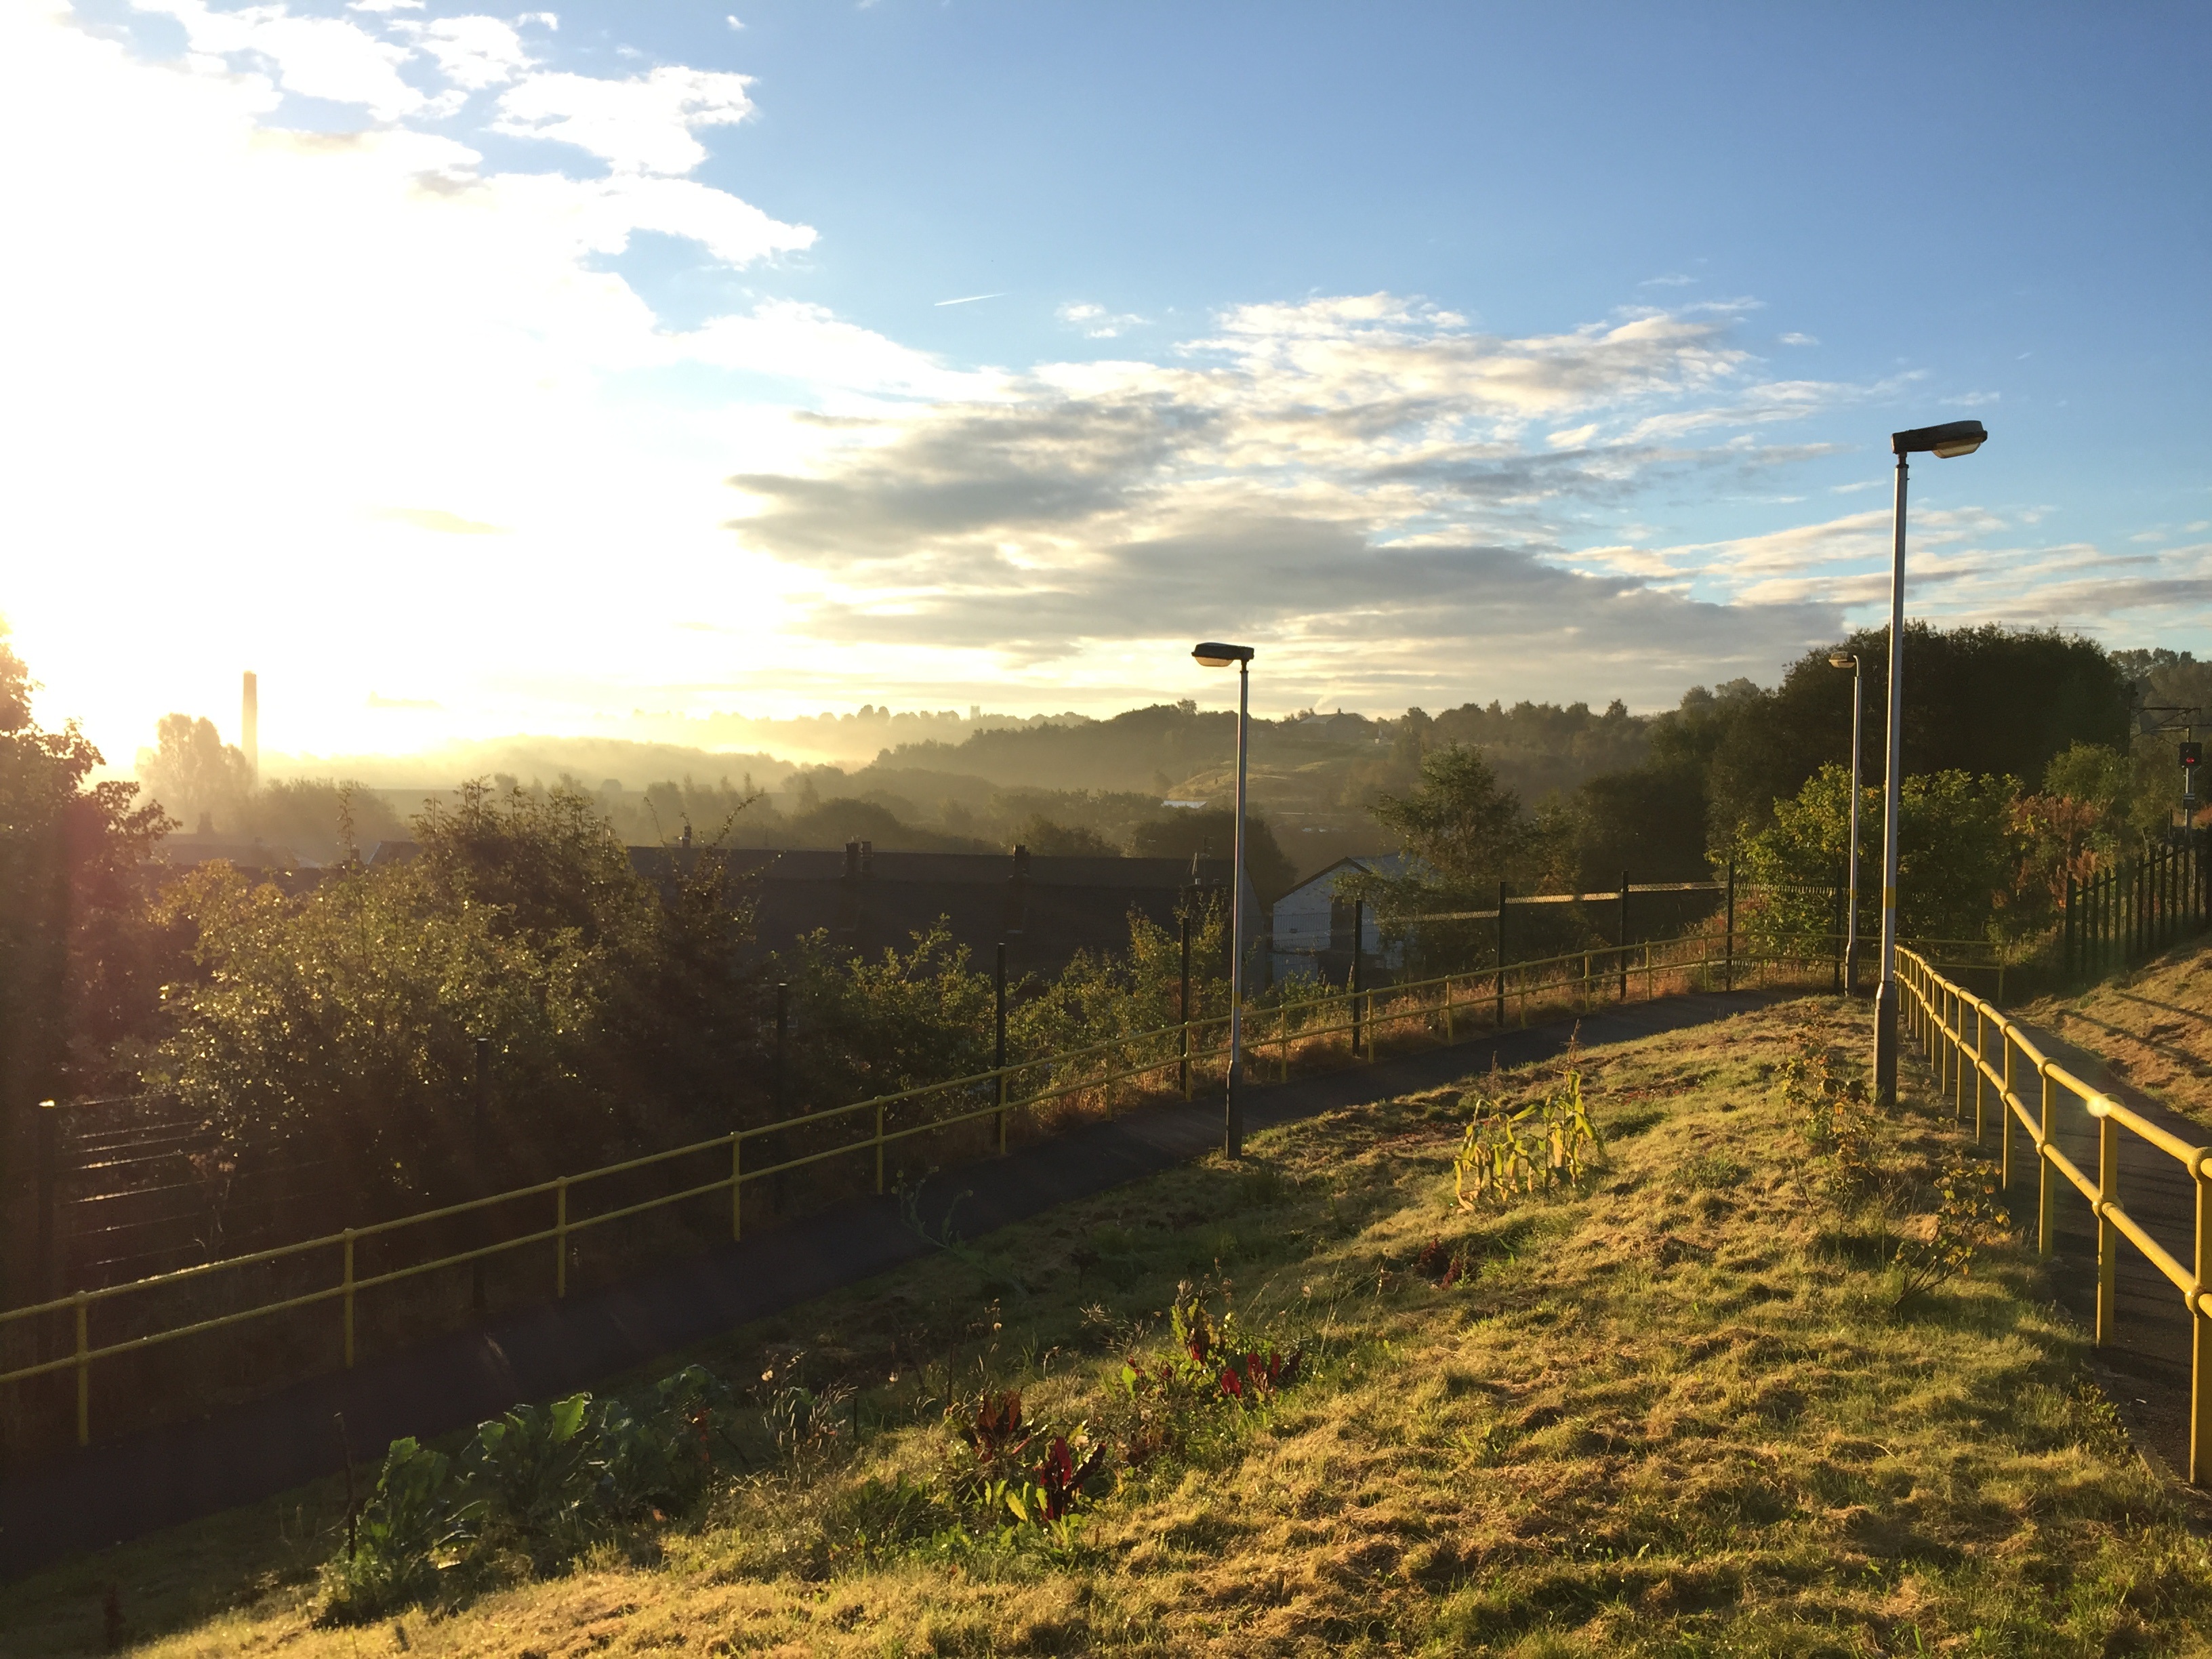
landscape, tree, grass, horizon, cloud, sky, sun, track, sunset, road, field, sunlight, morning, hill, dusk, transport, evening, agriculture, waterway, rural area